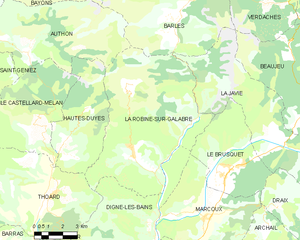
Carte des communes françaises: La Robine-sur-Galabre
La Robine-sur-Galabre est une commune française située dans le département des Alpes-de-Haute-Provence, en région Provence-Alpes-Côte d'Azur.